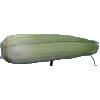
Label: corn_husk